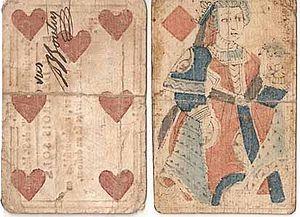
La monnaie de carte est une monnaie de nécessité apparue d'abord au Canada et devenue moyen de paiement par cours forcé sous le règne de Louis XIV en 1685. Cet instrument financier consisterait en la première tentative de monnaie fiduciaire française et nord-américaine.